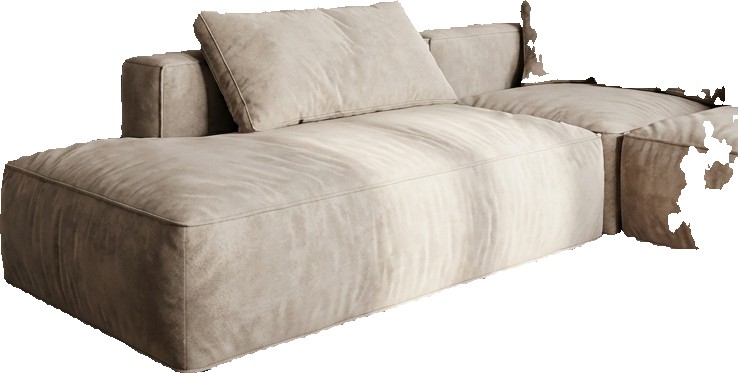
Surface category: sofa